History of Cusco

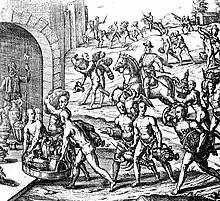
Engraving by Protestant Theodor de Bry, 16th c., ""Ramson payment of Atahualpa (c.1502-33) brought to Francisco Pizarro at Cajamarca"". Bibliothèque nationale de France.

The Spanish conquistadors knew from their arrival in what is now Peruvian territory, that their goal was to take the city of Cusco, capital of the Inca empire.